J. J. Yeley

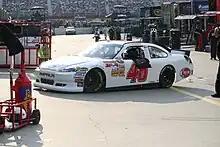
Yeley in the No. 46 for Whitney Motorsports at Charlotte in May 2011

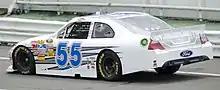
Yeley in the No. 55 for Front Row Motorsports at Pocono in August 2011

Yeley raced his way in the 2011 Daytona 500 in the Gatorade Duels for Whitney Motorsports, a team that failed to qualify for the 2010 event. He finished 43rd in the event after a blown engine eleven laps into the race. At Loudon, Yeley drove the No. 38 Front Row Motorsports entry in place of Travis Kvapil, who was unable to make the race due to his Truck Series commitments. He ran the remainder of the season in a fourth Front Row entry, the No. 55, with occasional races in the No. 38.